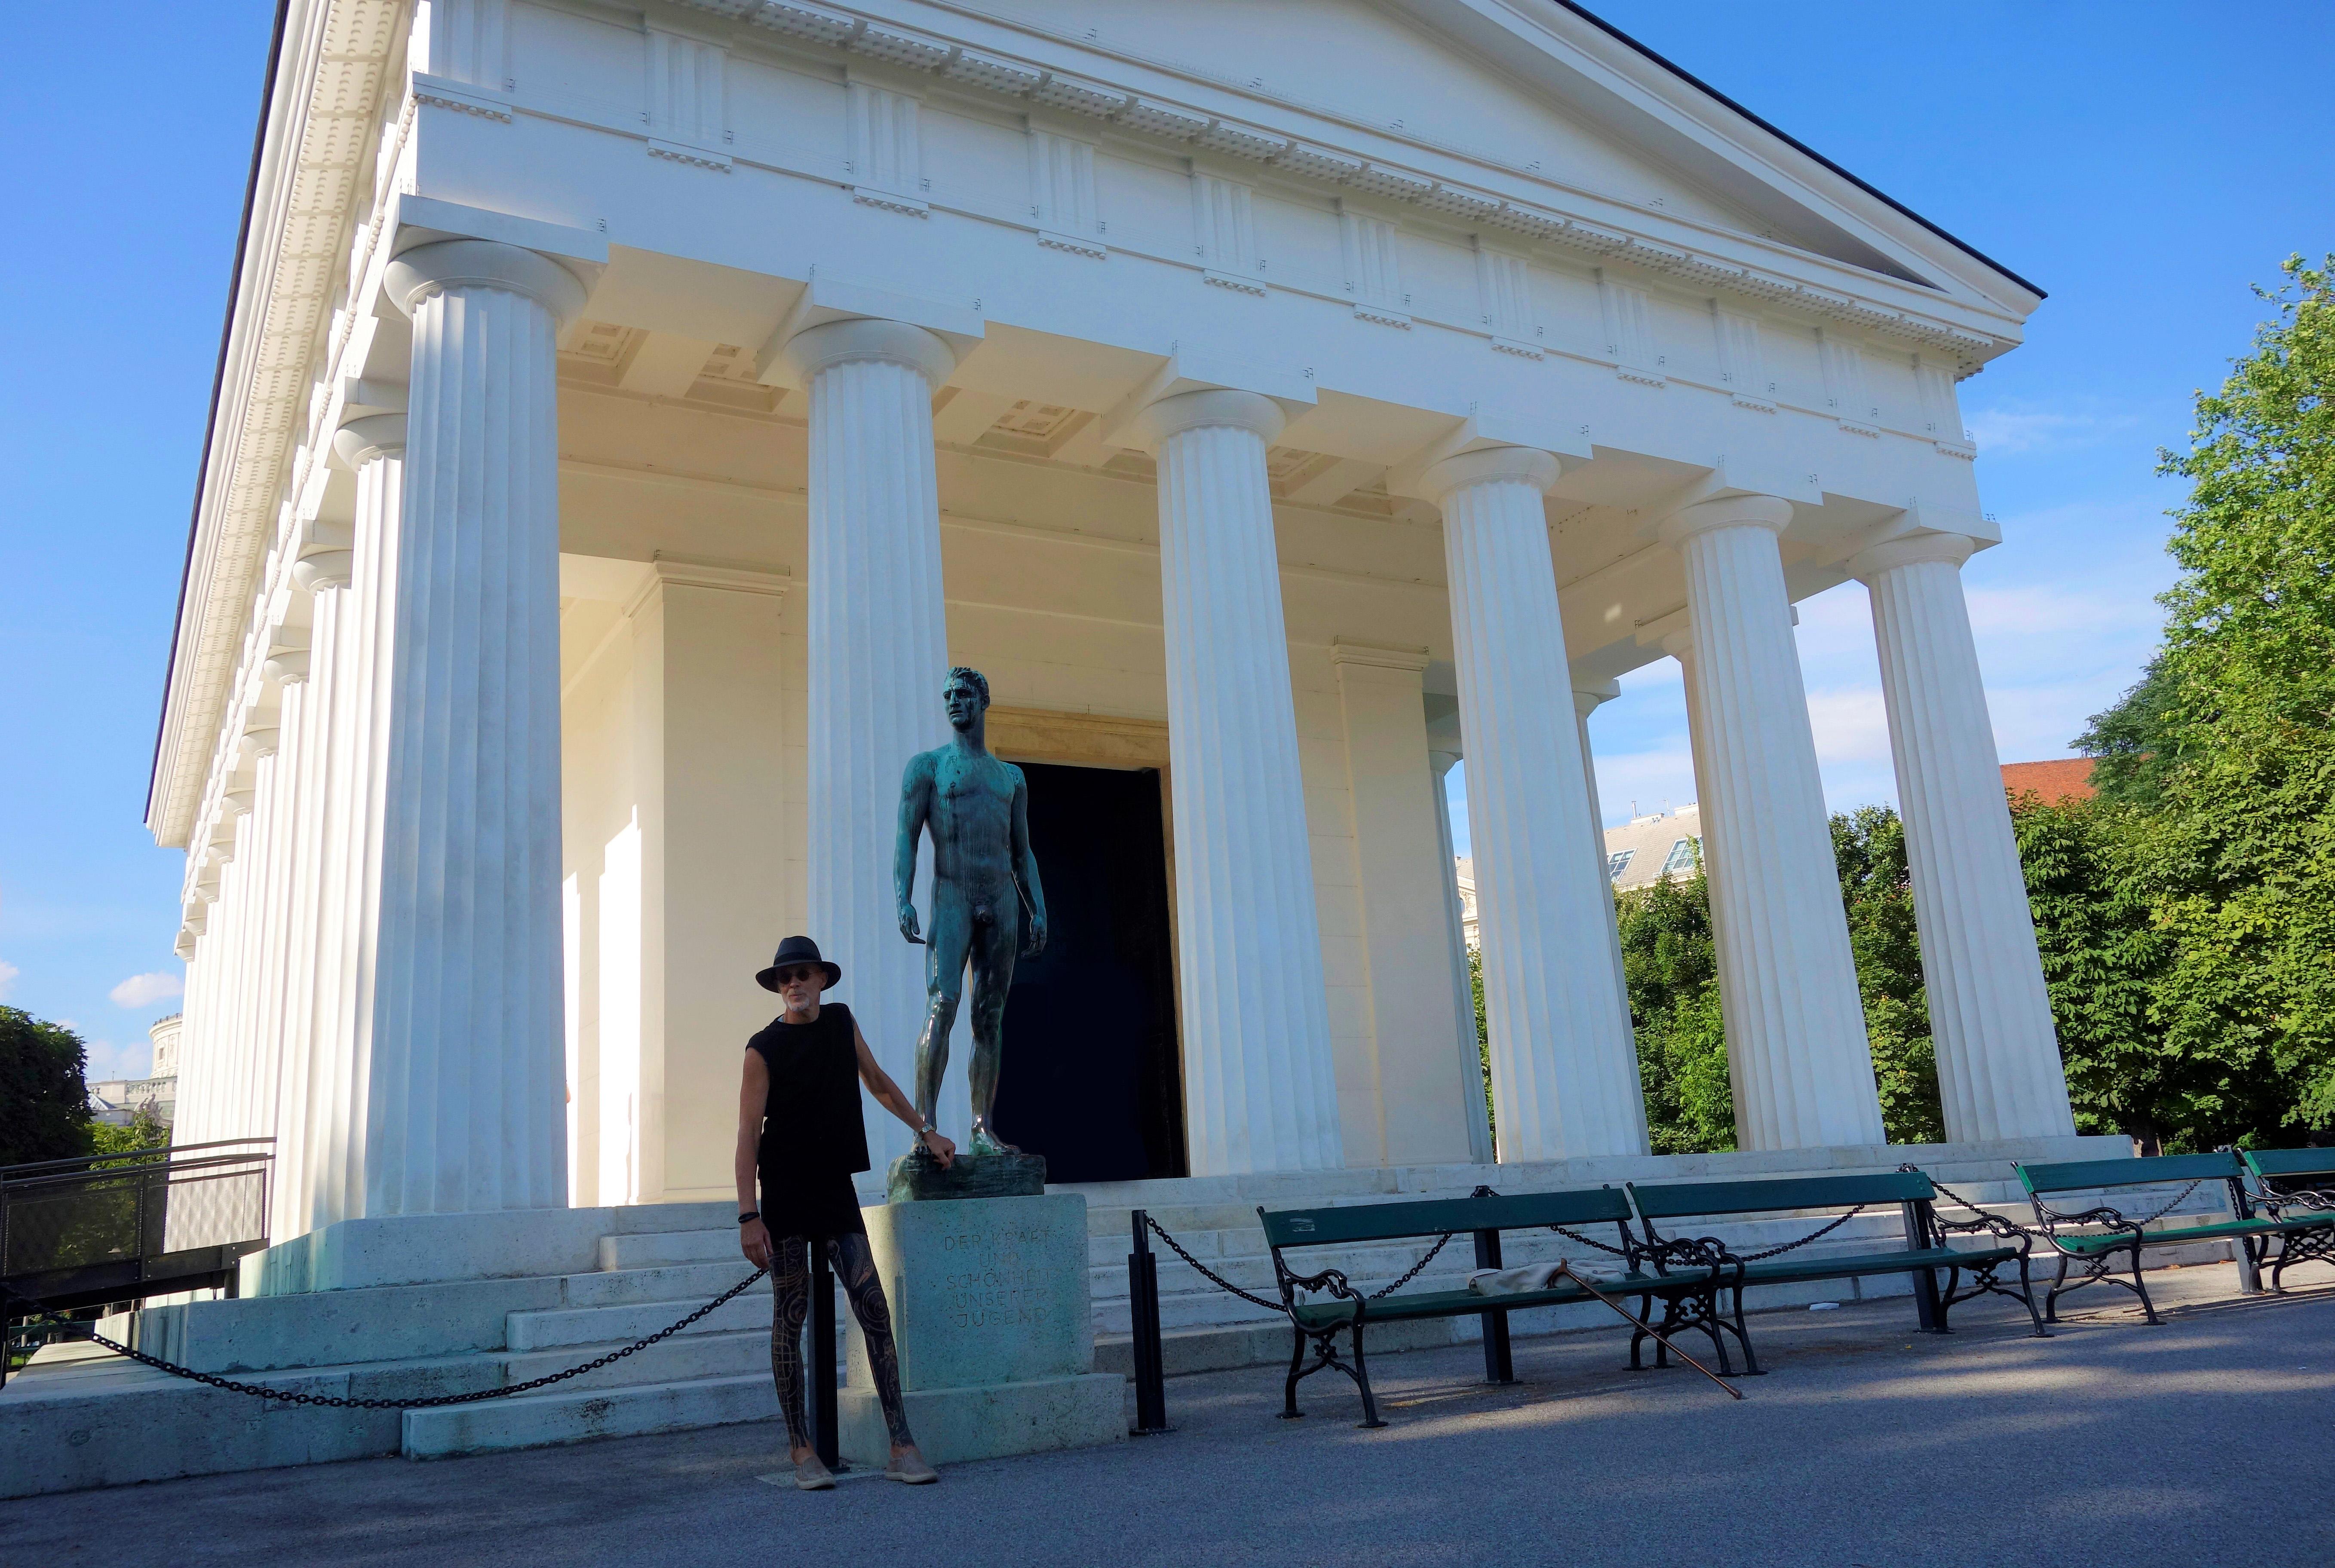
black, tattoo, art, arts, wildstyle, bodypainting, painting, ink, needle, pain, blood, nude in public, public posing, mask, fine art, dancer, legs, man, naked, nude, nude man, naked man, penis, balls, testicles, masculine, male, macho, woman, women, girl, girls, shorts, beautiful, dog, erotic, sexy, body, culture, painter, body painting, clothing, fashion, footwear, eyewear, leggings, muscle, knee, street fashion, shoe, thigh, fashion accessory, hip, style, sunglasses, hipster, suit, hat, glasses, beard, gay, lesbian, transgender, lgbt, lgbtq, queer, black and white, monochrome, city, downtown, pavement, pedestrians, street, avenue, road, house, architecture, street lamp, sidewalk, leg, trousers, photograph, human leg, monochrome photography, dress, photography, snapshot, pedestrian, sun hat, walking, fedora, greek, greek temple, church, greece, vacation, sky, property, plant, shade, outdoor bench, morning, bench, monument, leisure, sculpture, facade, tree, column, building, arch, ancient roman architecture, statue, classical architecture, shadow, national historic landmark, memorial, tourist attraction, roman temple, historic site, molding